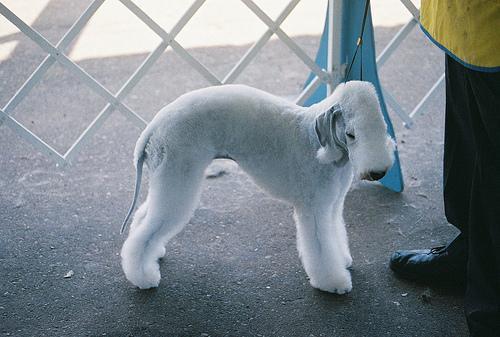
Bedlington_terrier